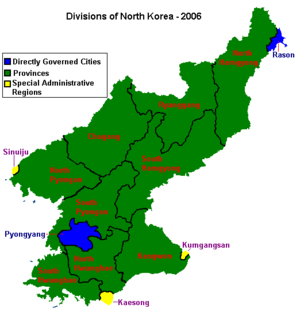
La Corée du Nord, officiellement République populaire et démocratique de Corée, est un État qui couvre la partie nord de la péninsule coréenne située en Asie de l'Est. Comptant 25,3 millions d'habitants en 2016, soit la moitié de son voisin du Sud, sa capitale est Pyongyang.
La Corée du Nord, est un pays d’Asie orientale, au nord de la péninsule de Corée.